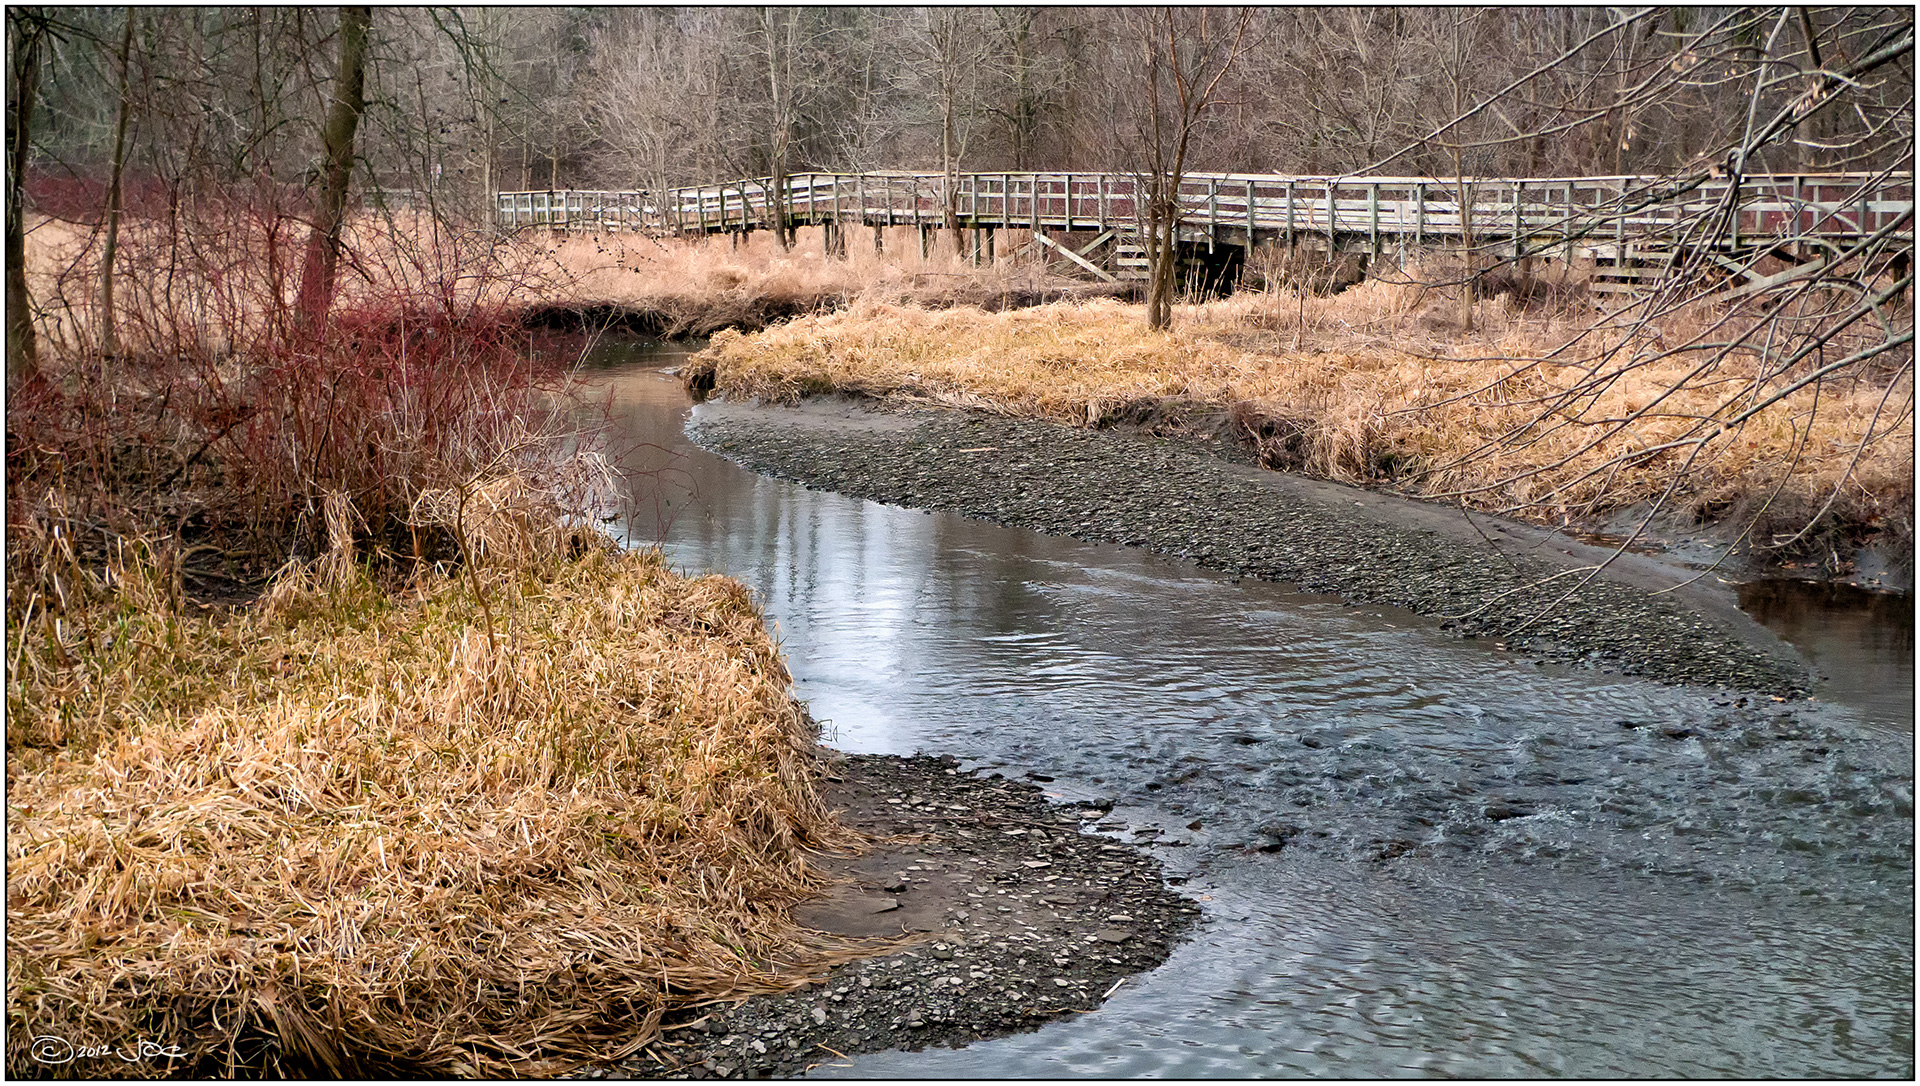
water, creek, marsh, bridge, river, pond, wildlife, stream, reservoir, waterway, wetland, mississauga, rattray, viveza, nikcolorefex, sheridan